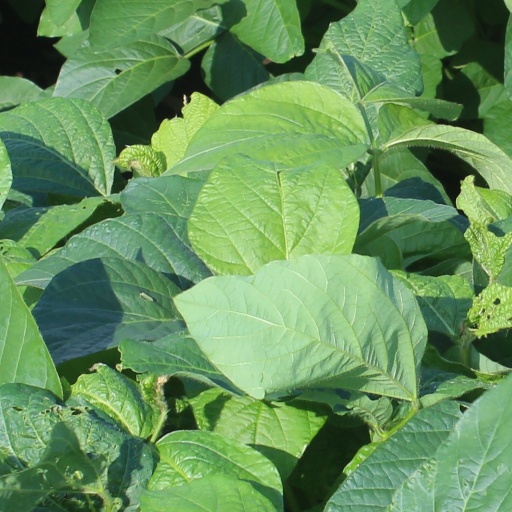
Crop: soybean